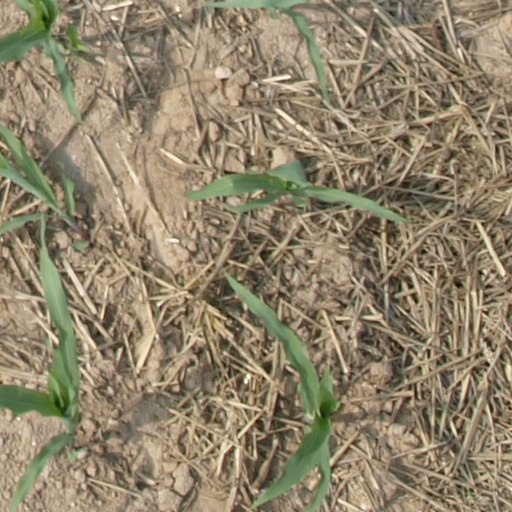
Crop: maize; corn